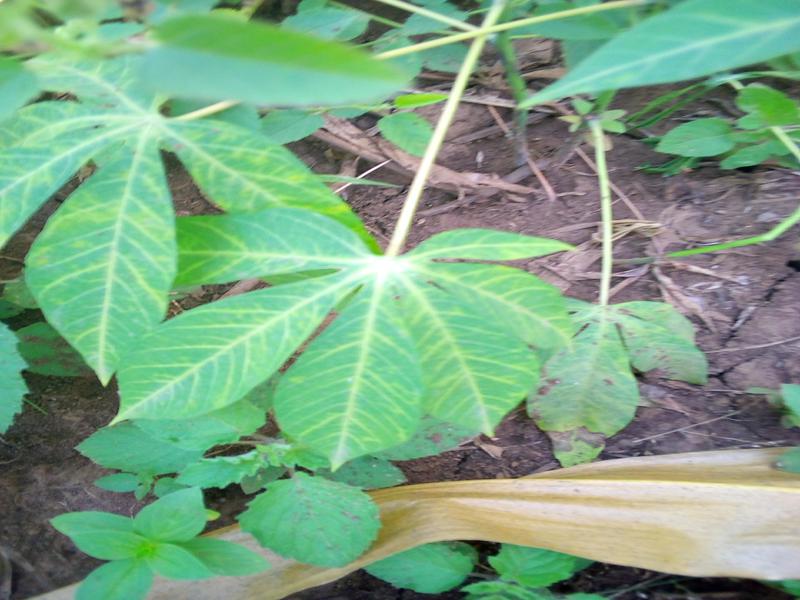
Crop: cassava
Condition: brown_streak_disease